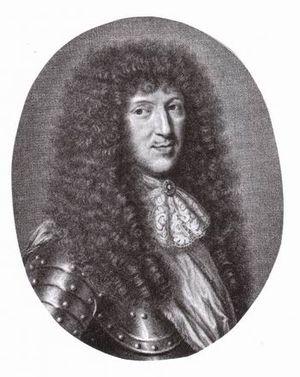
La liste des ducs de Leuchtenberg comprend les noms des neuf personnalités bavaroises et russes ayant possédé le duché de Leuchtenberg après son rattachement à la Bavière en 1646.